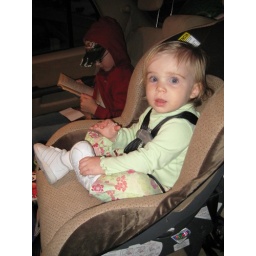
Facing forward in the new car seat for the first time.